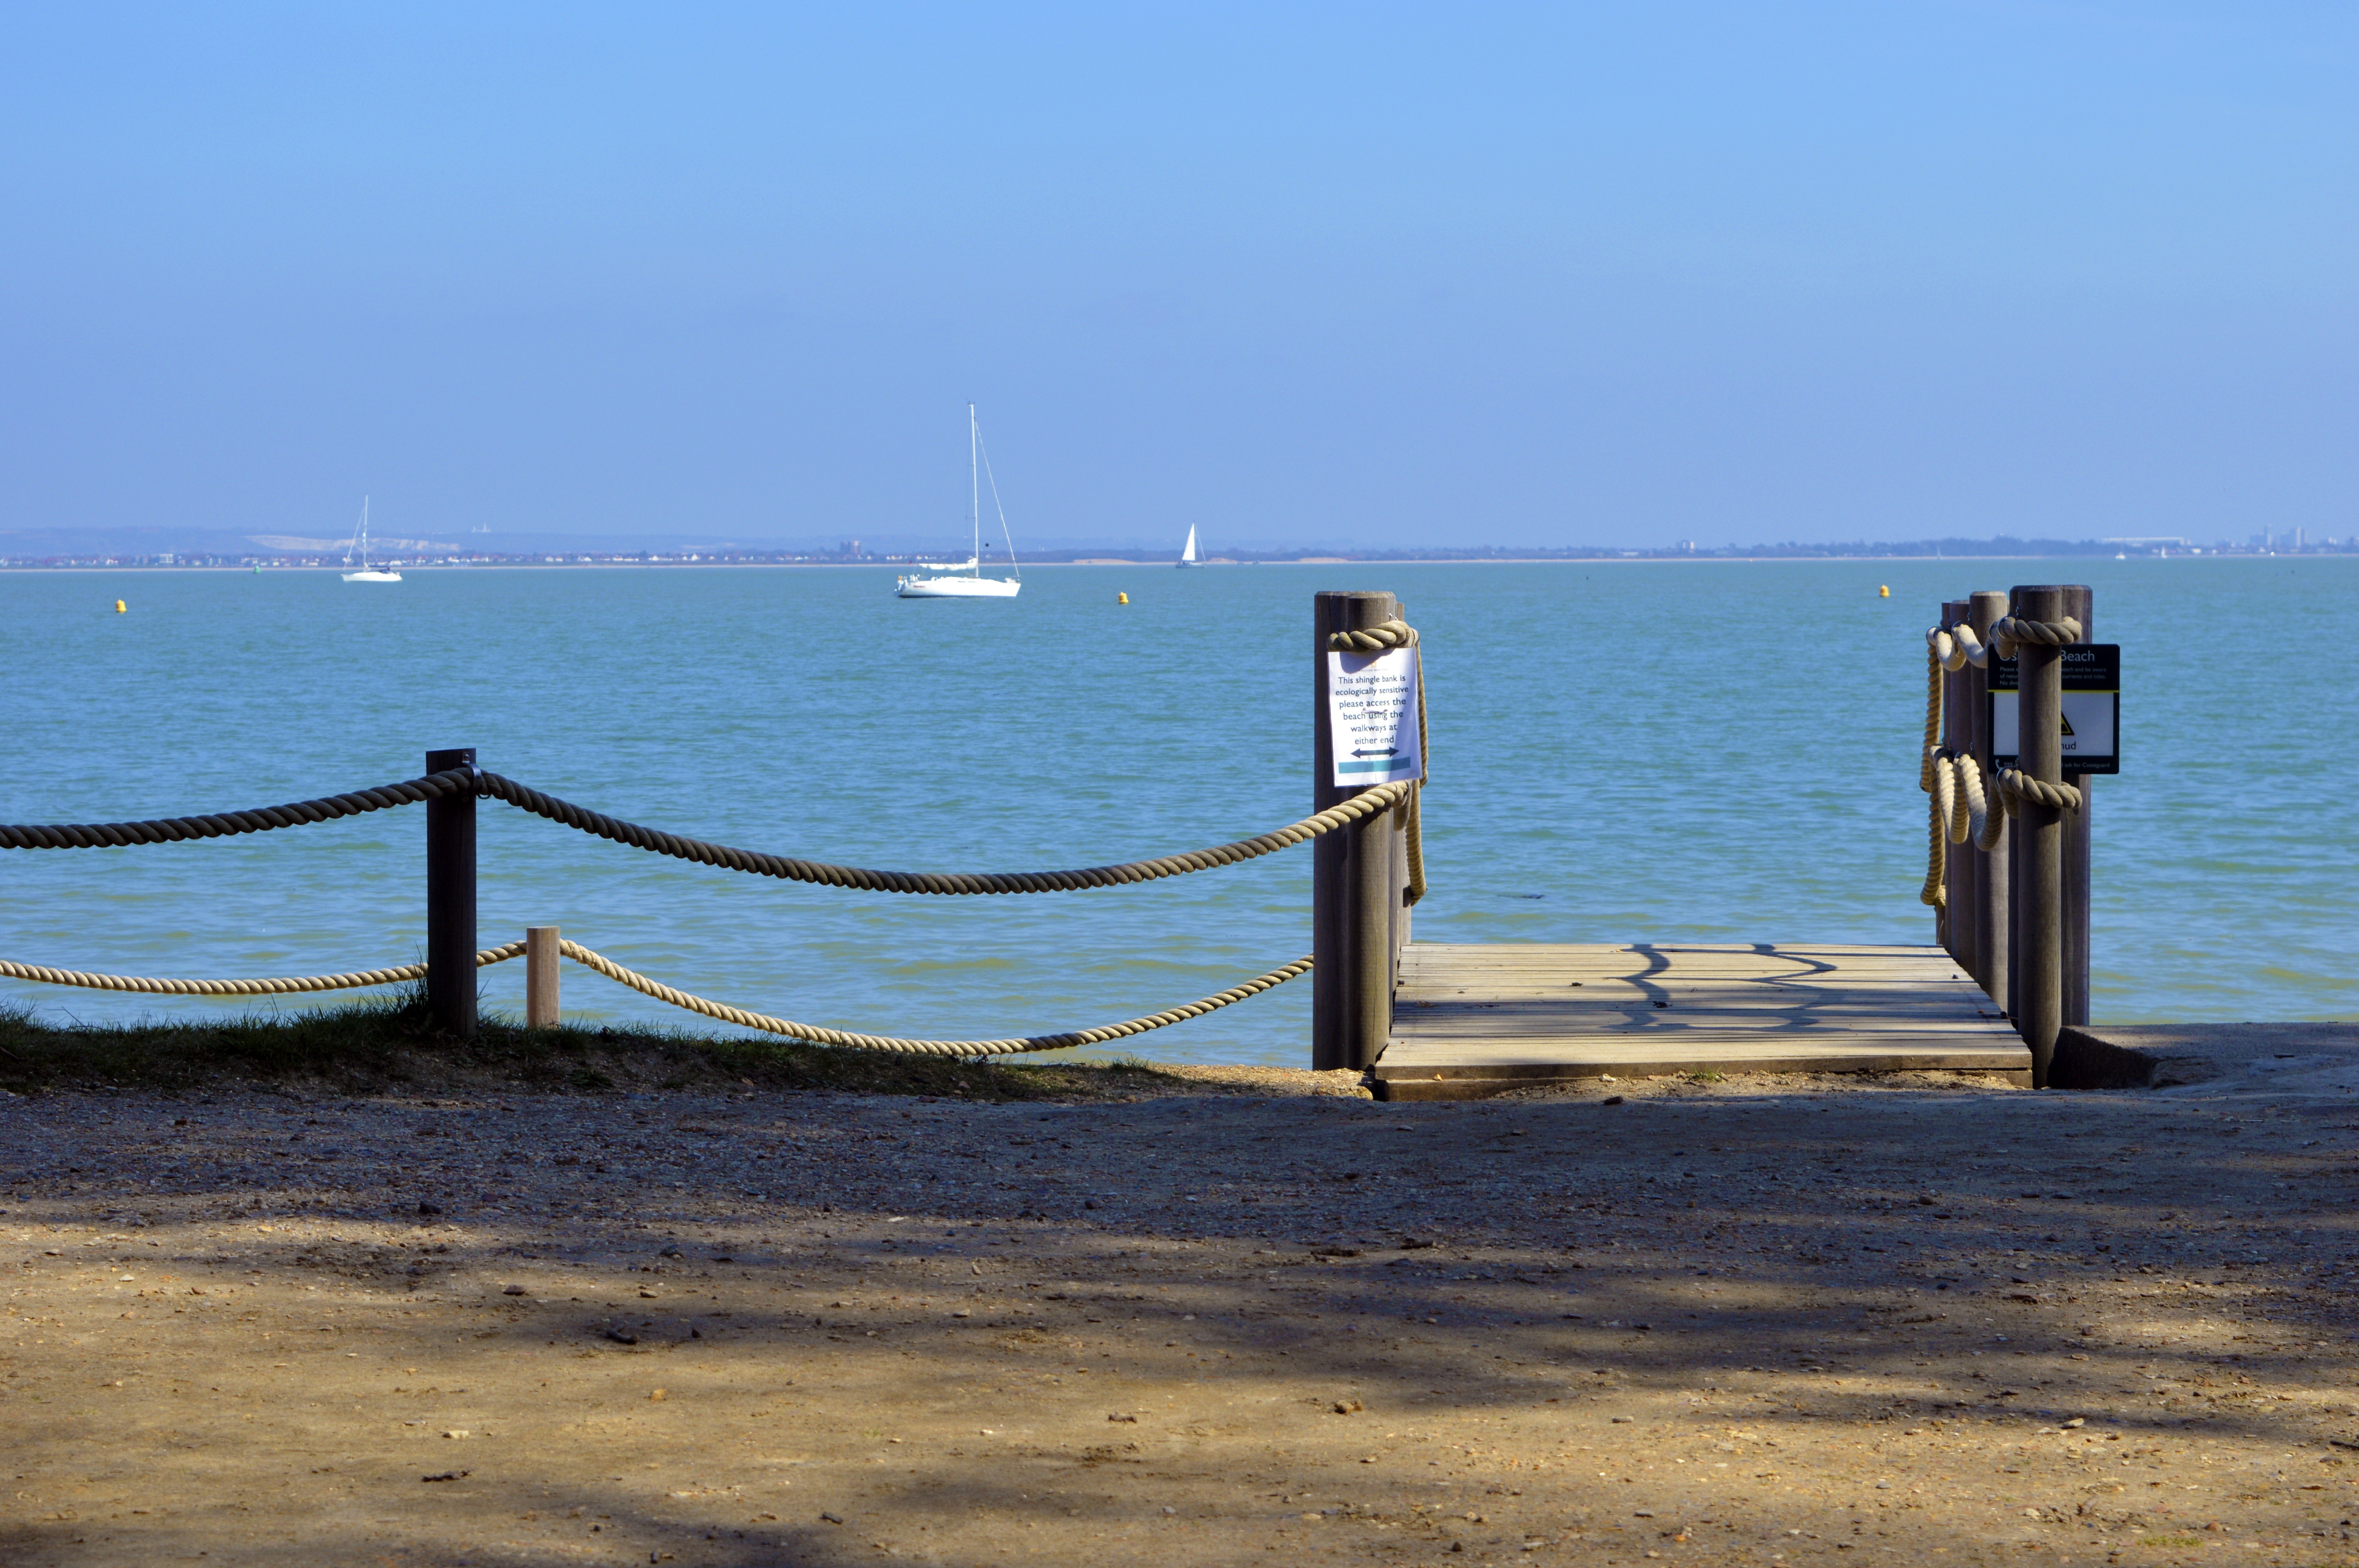
beach, sea, coast, water, outdoor, sand, ocean, horizon, dock, sky, boardwalk, sun, shore, wave, wind, pier, walkway, vacation, travel, coastline, relax, tower, seascape, holiday, bay, island, blue, body of water, sunny, resort, isle of wight, solent